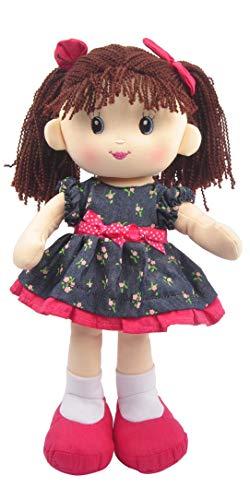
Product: Linzy Plush 16" Magenta Libby Soft Rag Doll
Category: Toys & Games | Stuffed Animals & Plush Toys | Plush Figures
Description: Handmade doll.
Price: $14.89
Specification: ProductDimensions:6x4x16inches|ItemWeight:8ounces|ShippingWeight:8ounces(Viewshippingratesandpolicies)|DomesticShipping:ItemcanbeshippedwithinU.S.|InternationalShipping:ThisitemcanbeshippedtoselectcountriesoutsideoftheU.S.LearnMore|ASIN:B078WRJTS6|Itemmodelnumber:L-93864-2|Manufacturerrecommendedage:36months-10years